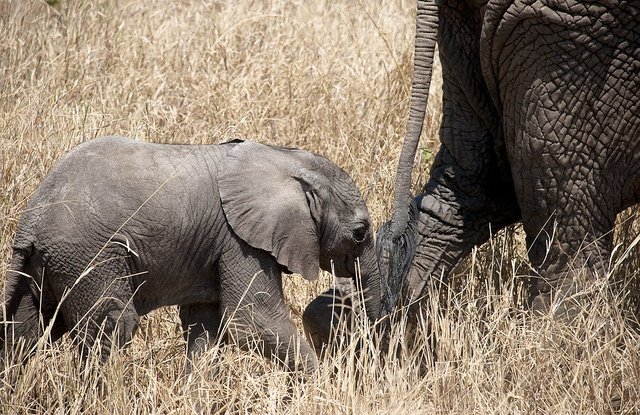
A baby elephant is next to an adult one.
A baby elephant walking through the grass with its mother.
A baby elephant follows closely next to a big elephant.
A large elephant walking next to a baby elephant.
A baby elephant following behind an adult elephant in dry grass